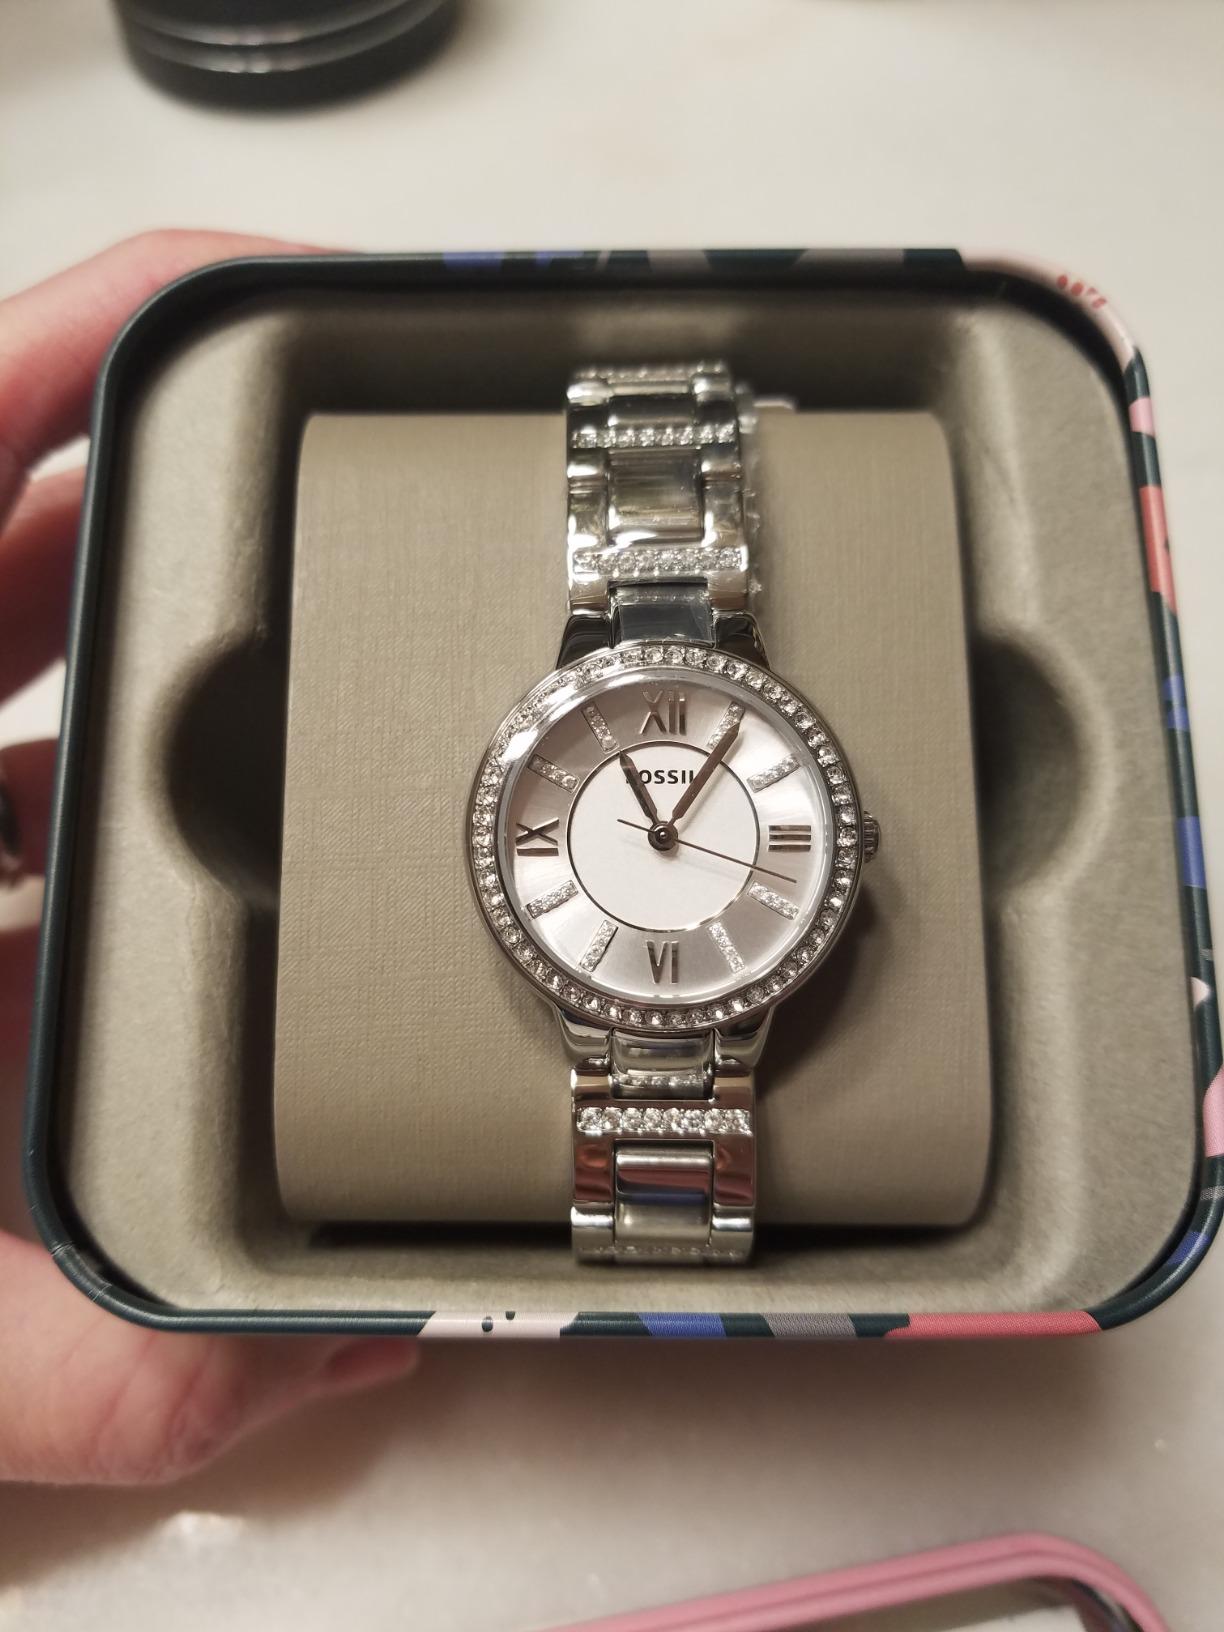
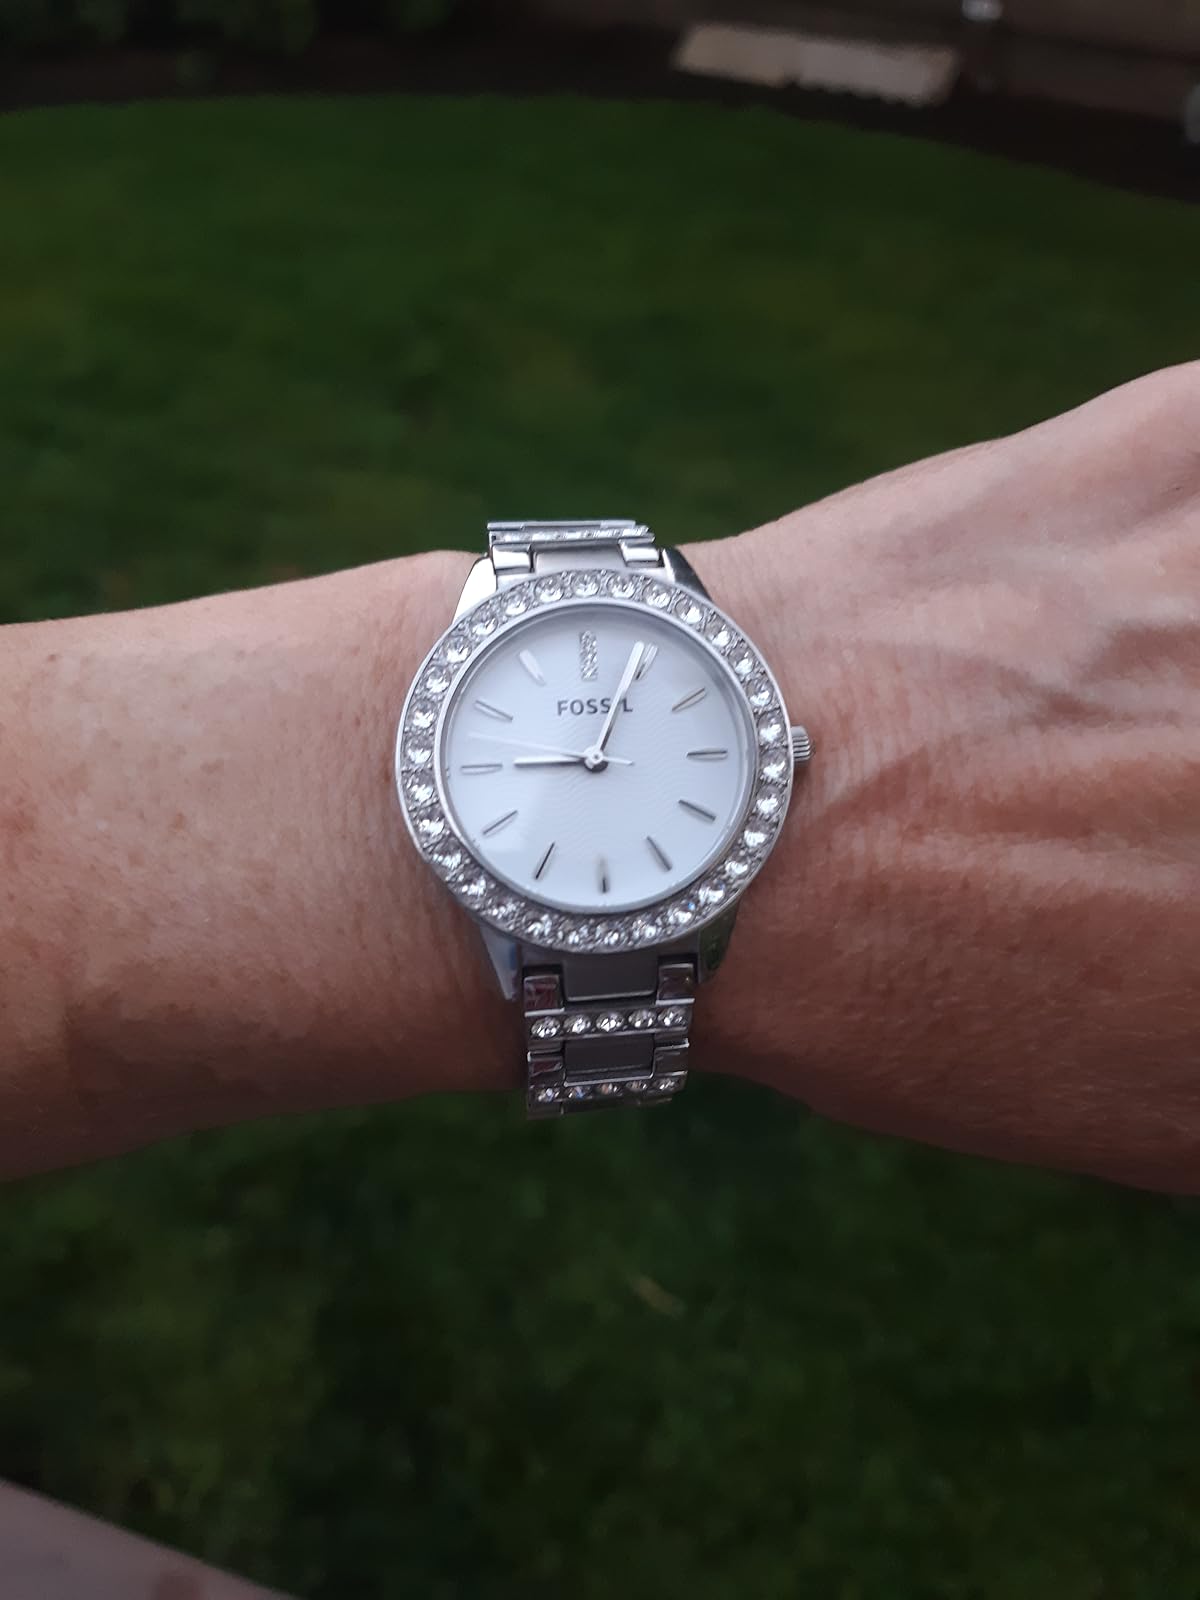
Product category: accessories_watch
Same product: no